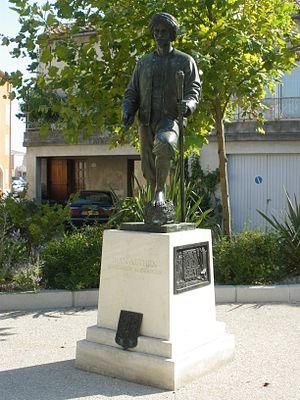
Jean Althen, statue à Althen-des-Paluds
Cet article recense les œuvres d'art dans l'espace public de Vaucluse, en France.
Althen-des-Paluds est une commune française située dans le département de Vaucluse, en région Provence-Alpes-Côte d'Azur.